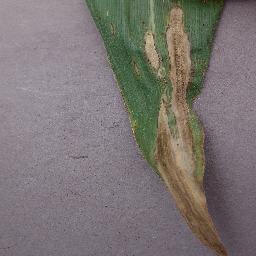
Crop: corn
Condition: (maize)_northern_blight